Bardenas Canal

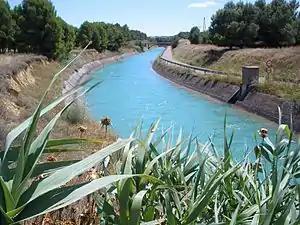
The Bardenas Canal as it passes through Sádaba.

In 1865 a company was created for the construction of an irrigation canal to go down to the Bardenas. The project was designed by Antonio de Lesarri. The company would be in charge of the construction in exchange for the concession of the use of the water and the irrigators paying the corresponding "alfardas". In 1880 the concession was declared null and void, since the works had not begun.